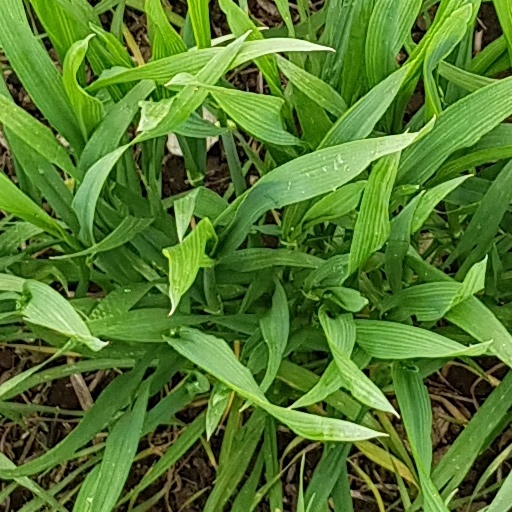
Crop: wheat